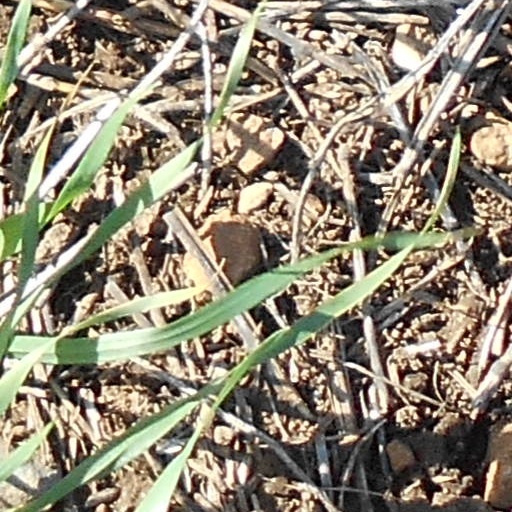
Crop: wheat